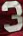
Number: 3